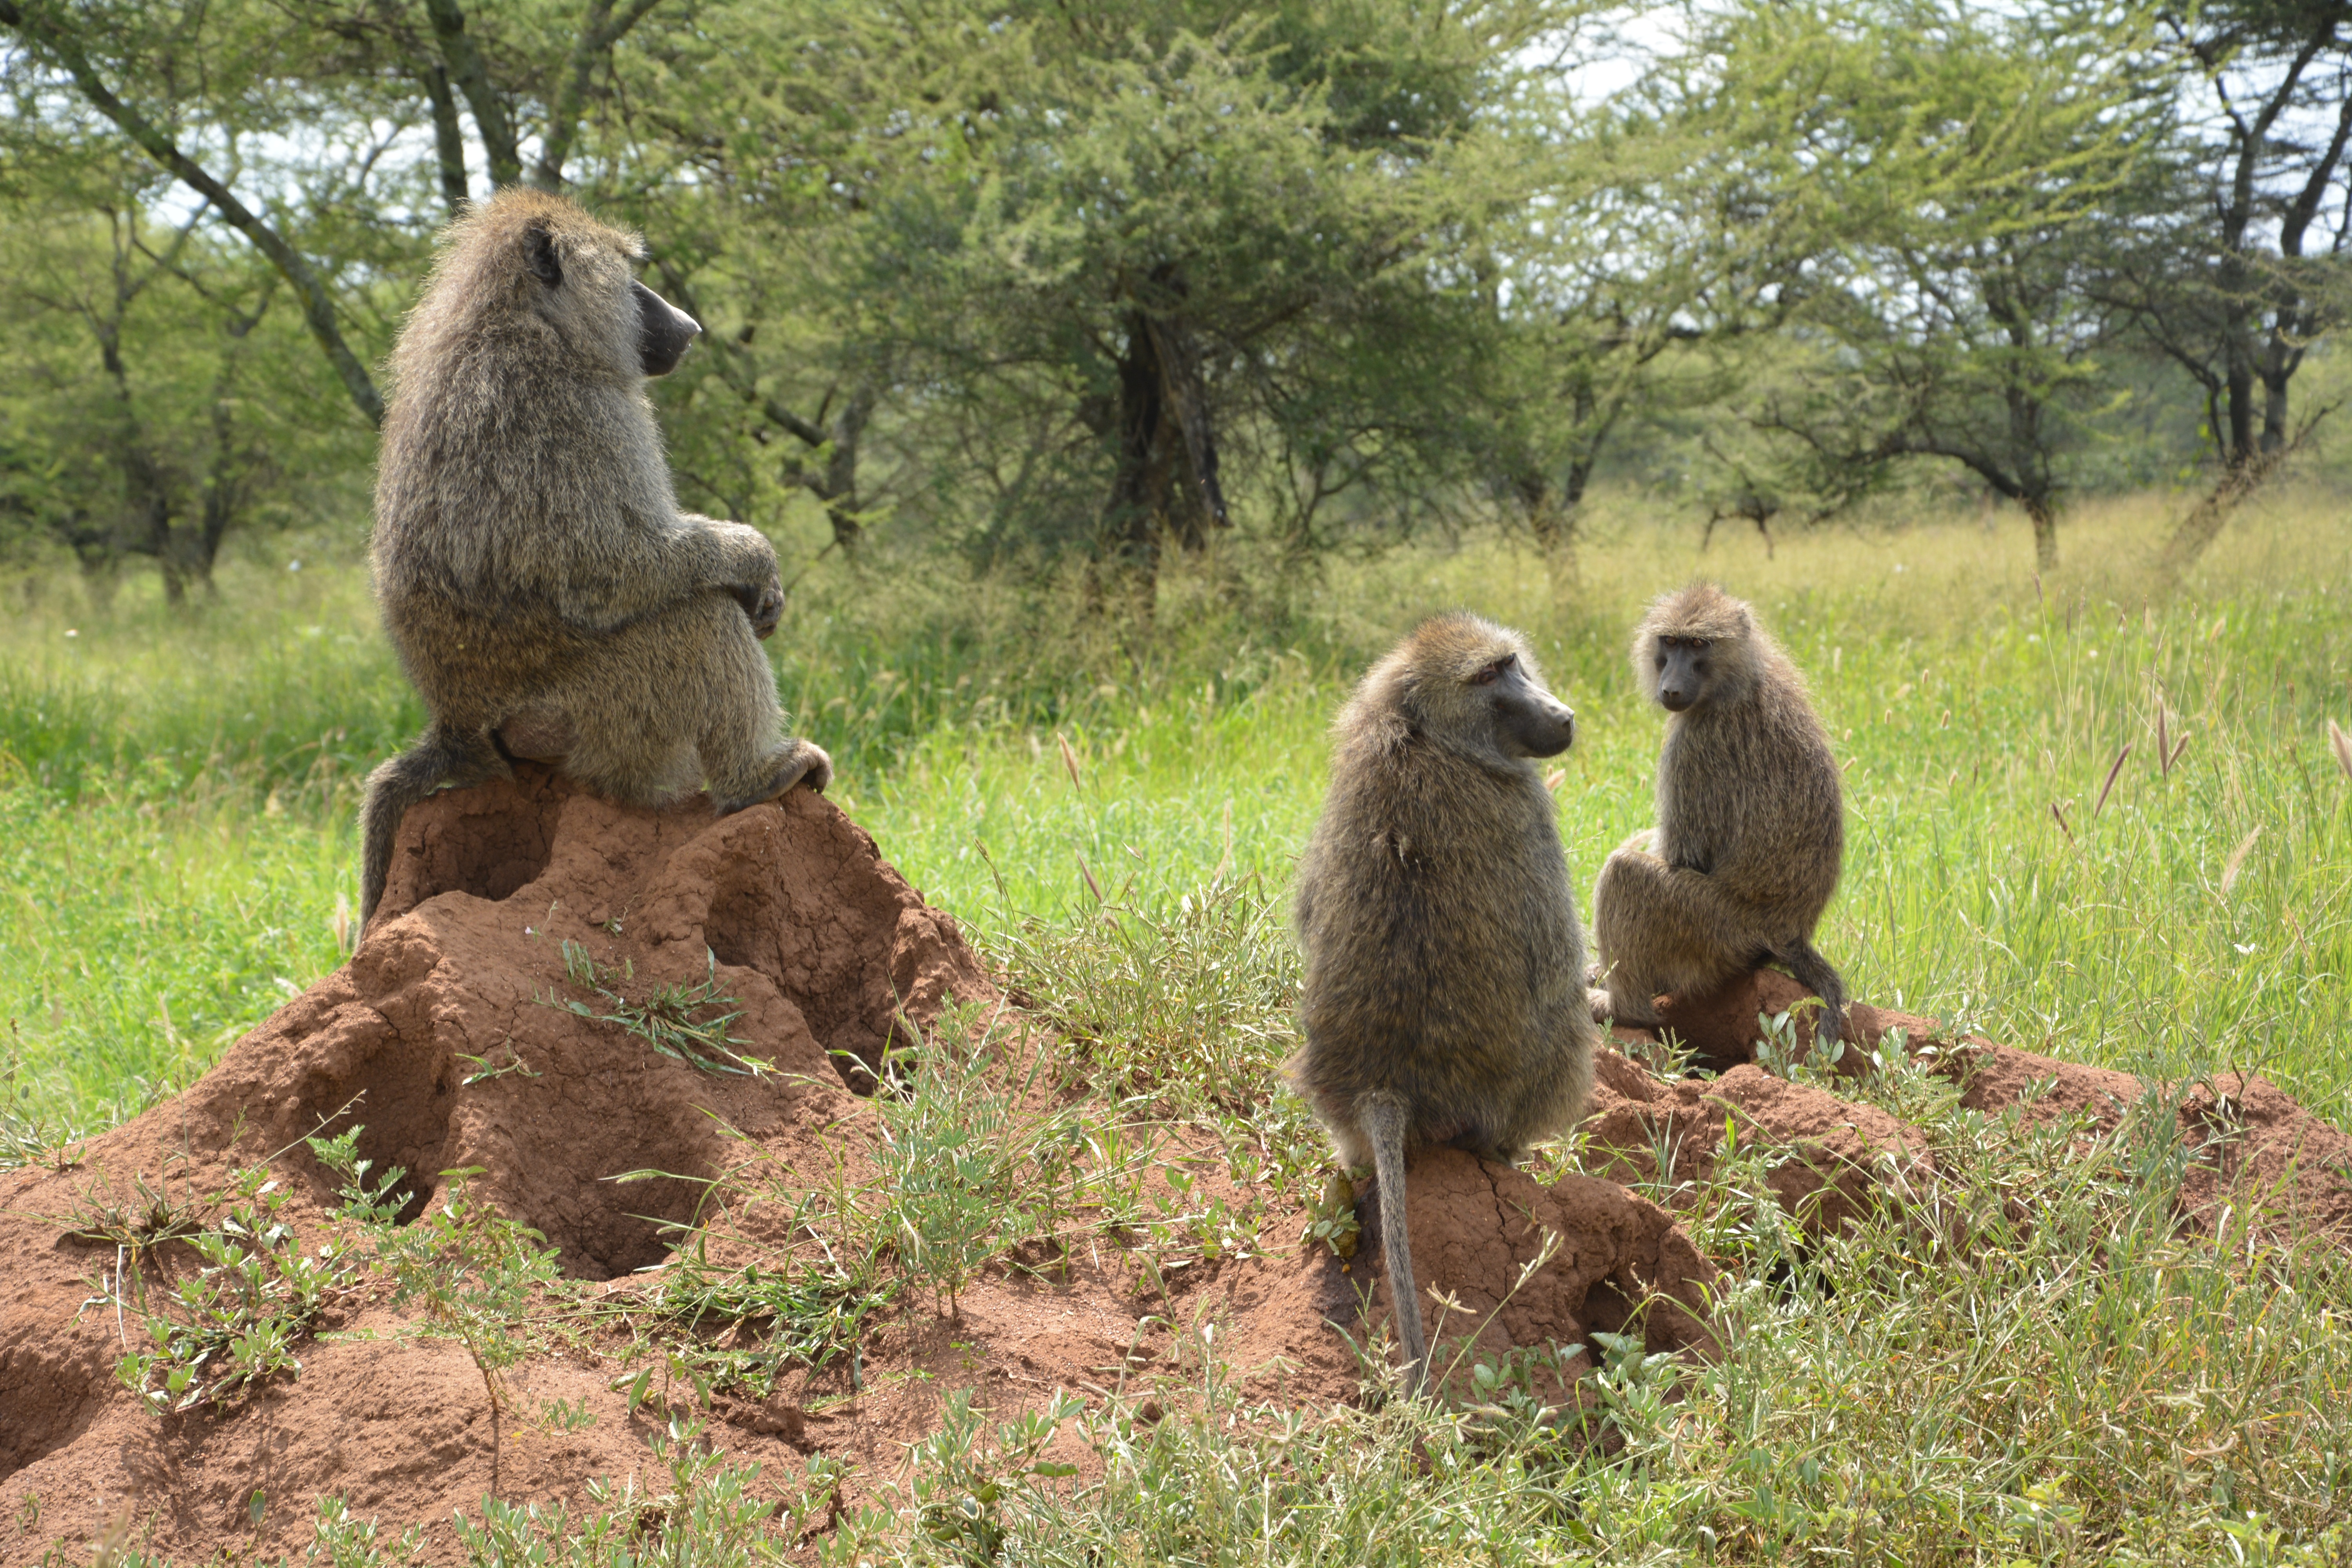
grass, animal, wildlife, africa, mammal, rodent, national park, fauna, ape, baboon, tanzania, serengeti, old world monkey, wildlife reserve, serengeti park